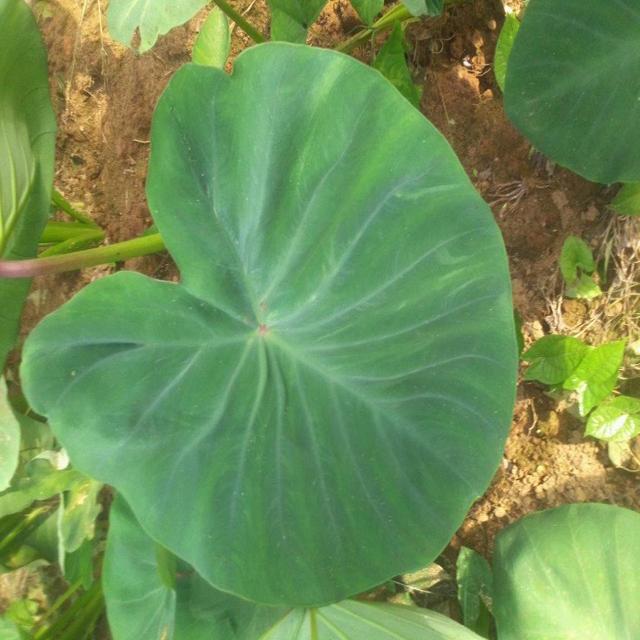
Label: Healthy